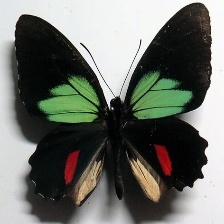
Species: GREEN CELLED CATTLEHEART